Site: brandenburg
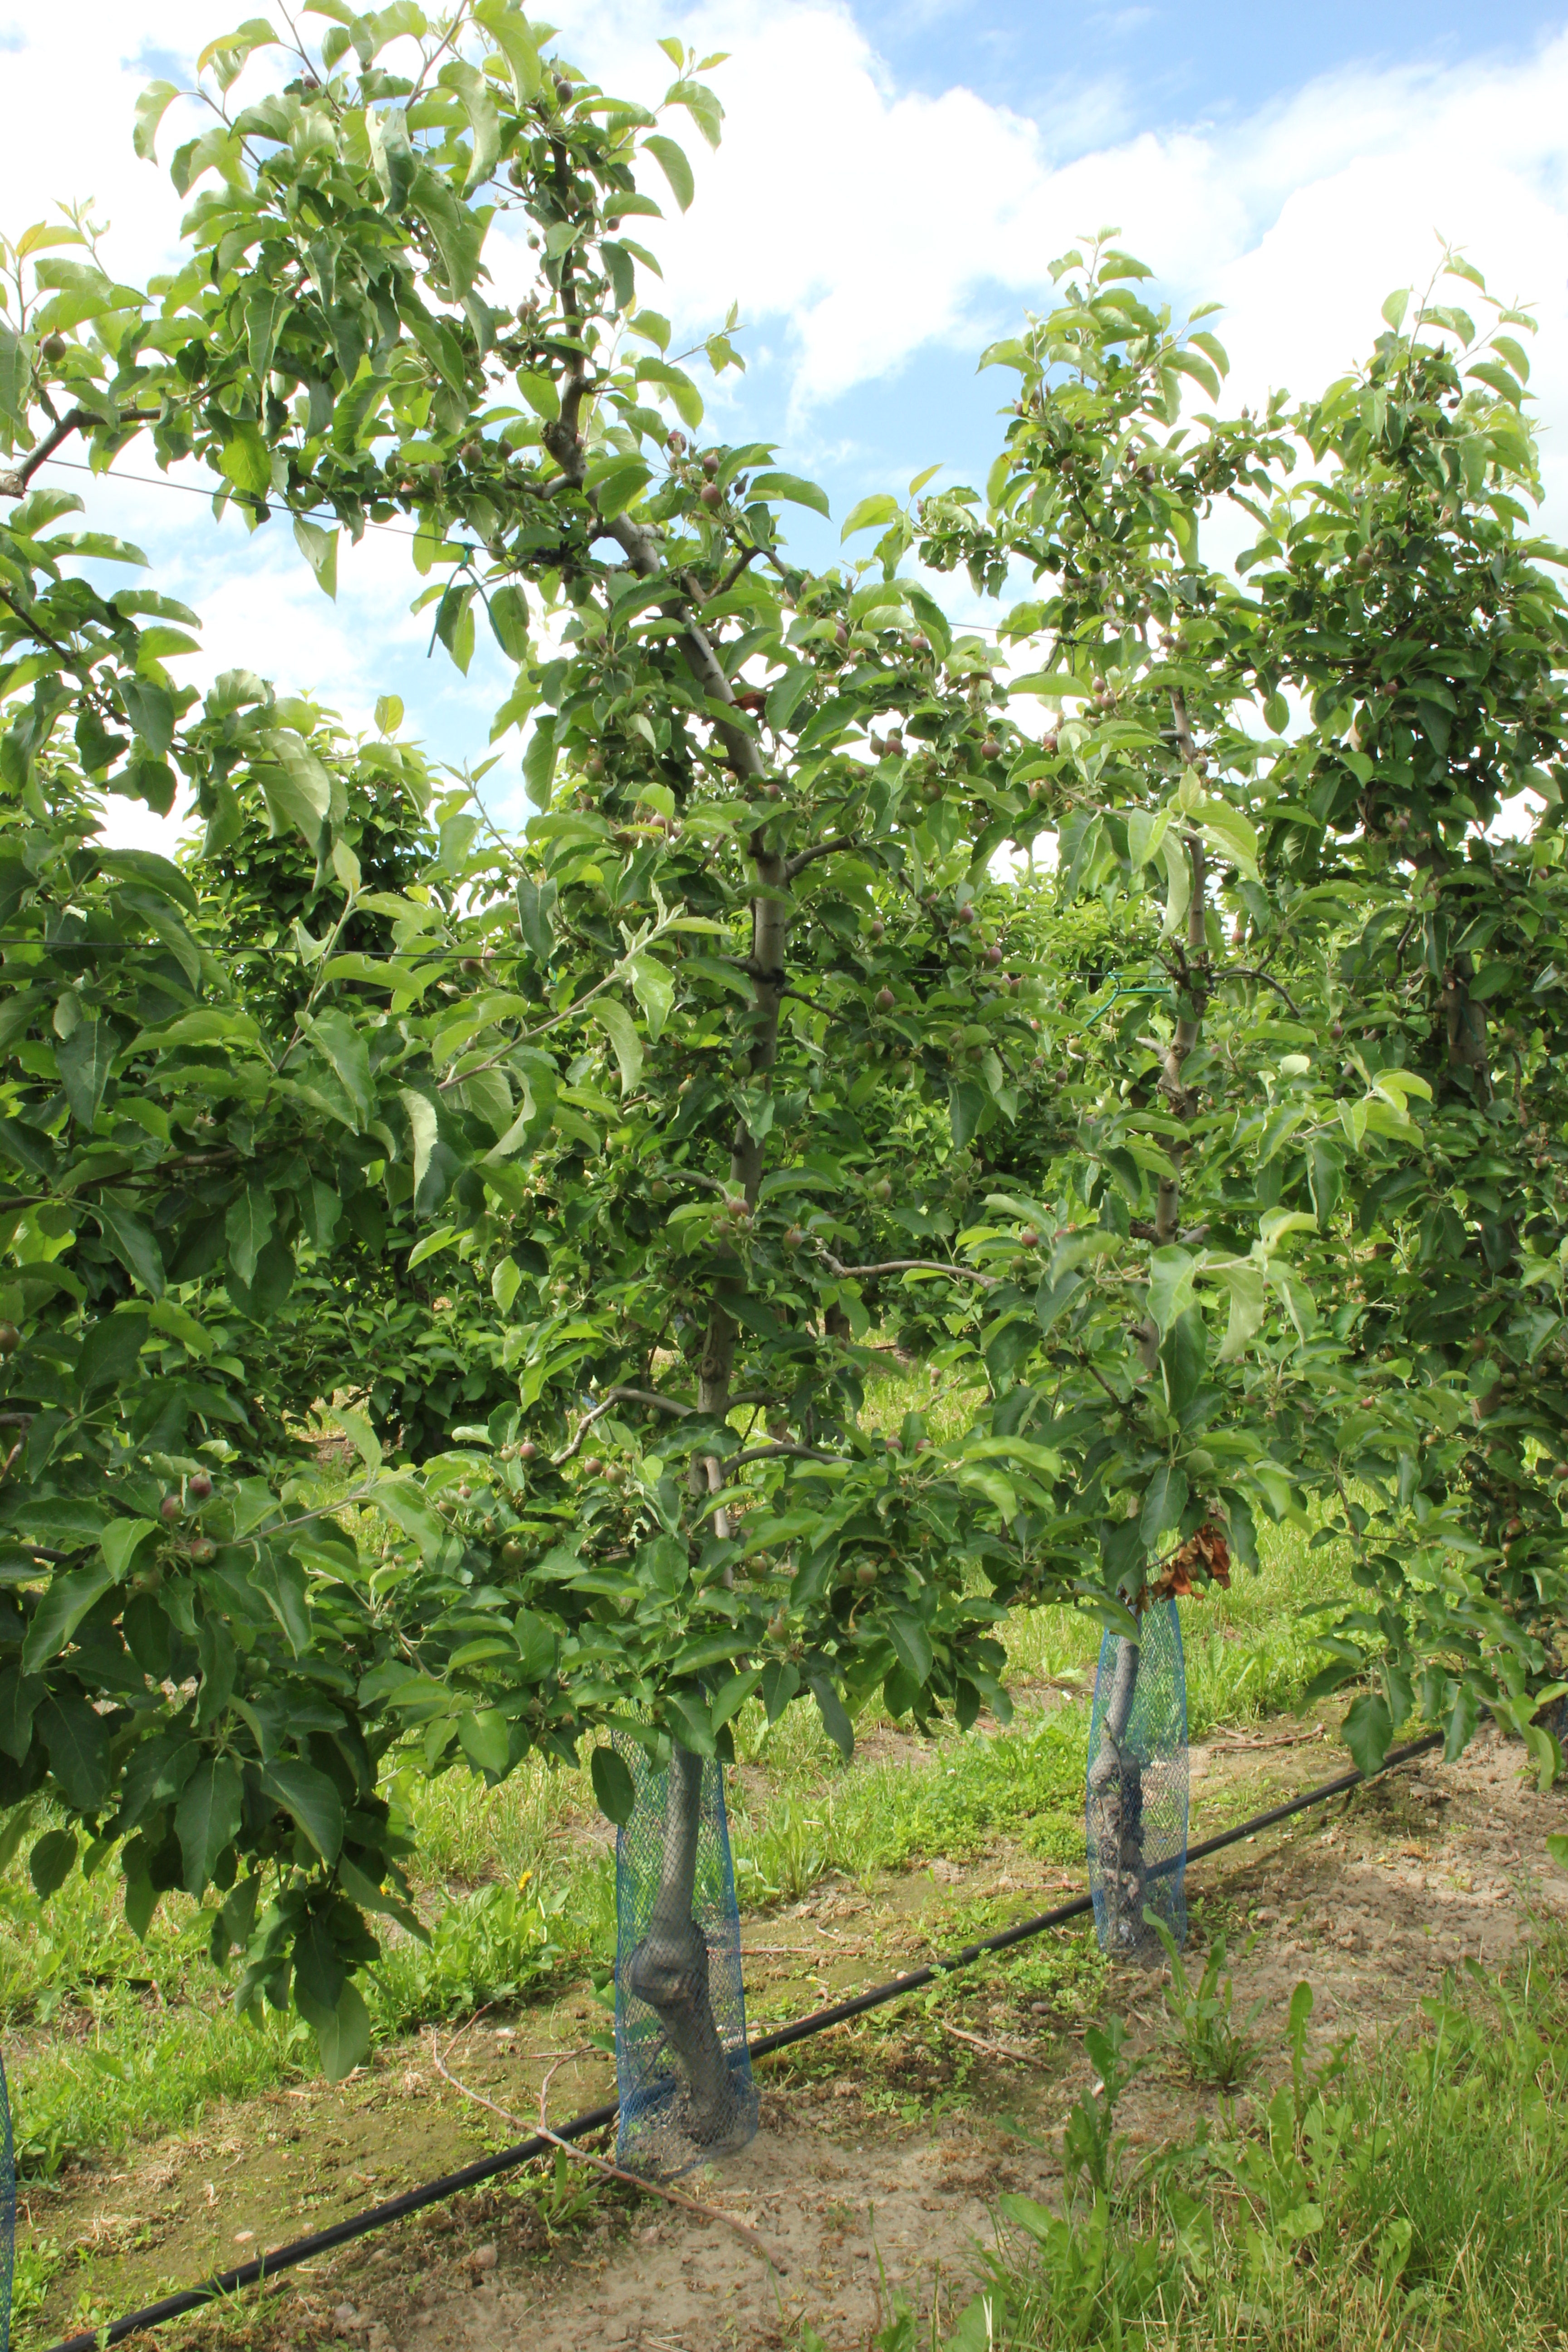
Growth stage (BBCH 72): Development of fruit